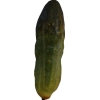
Label: cucumber